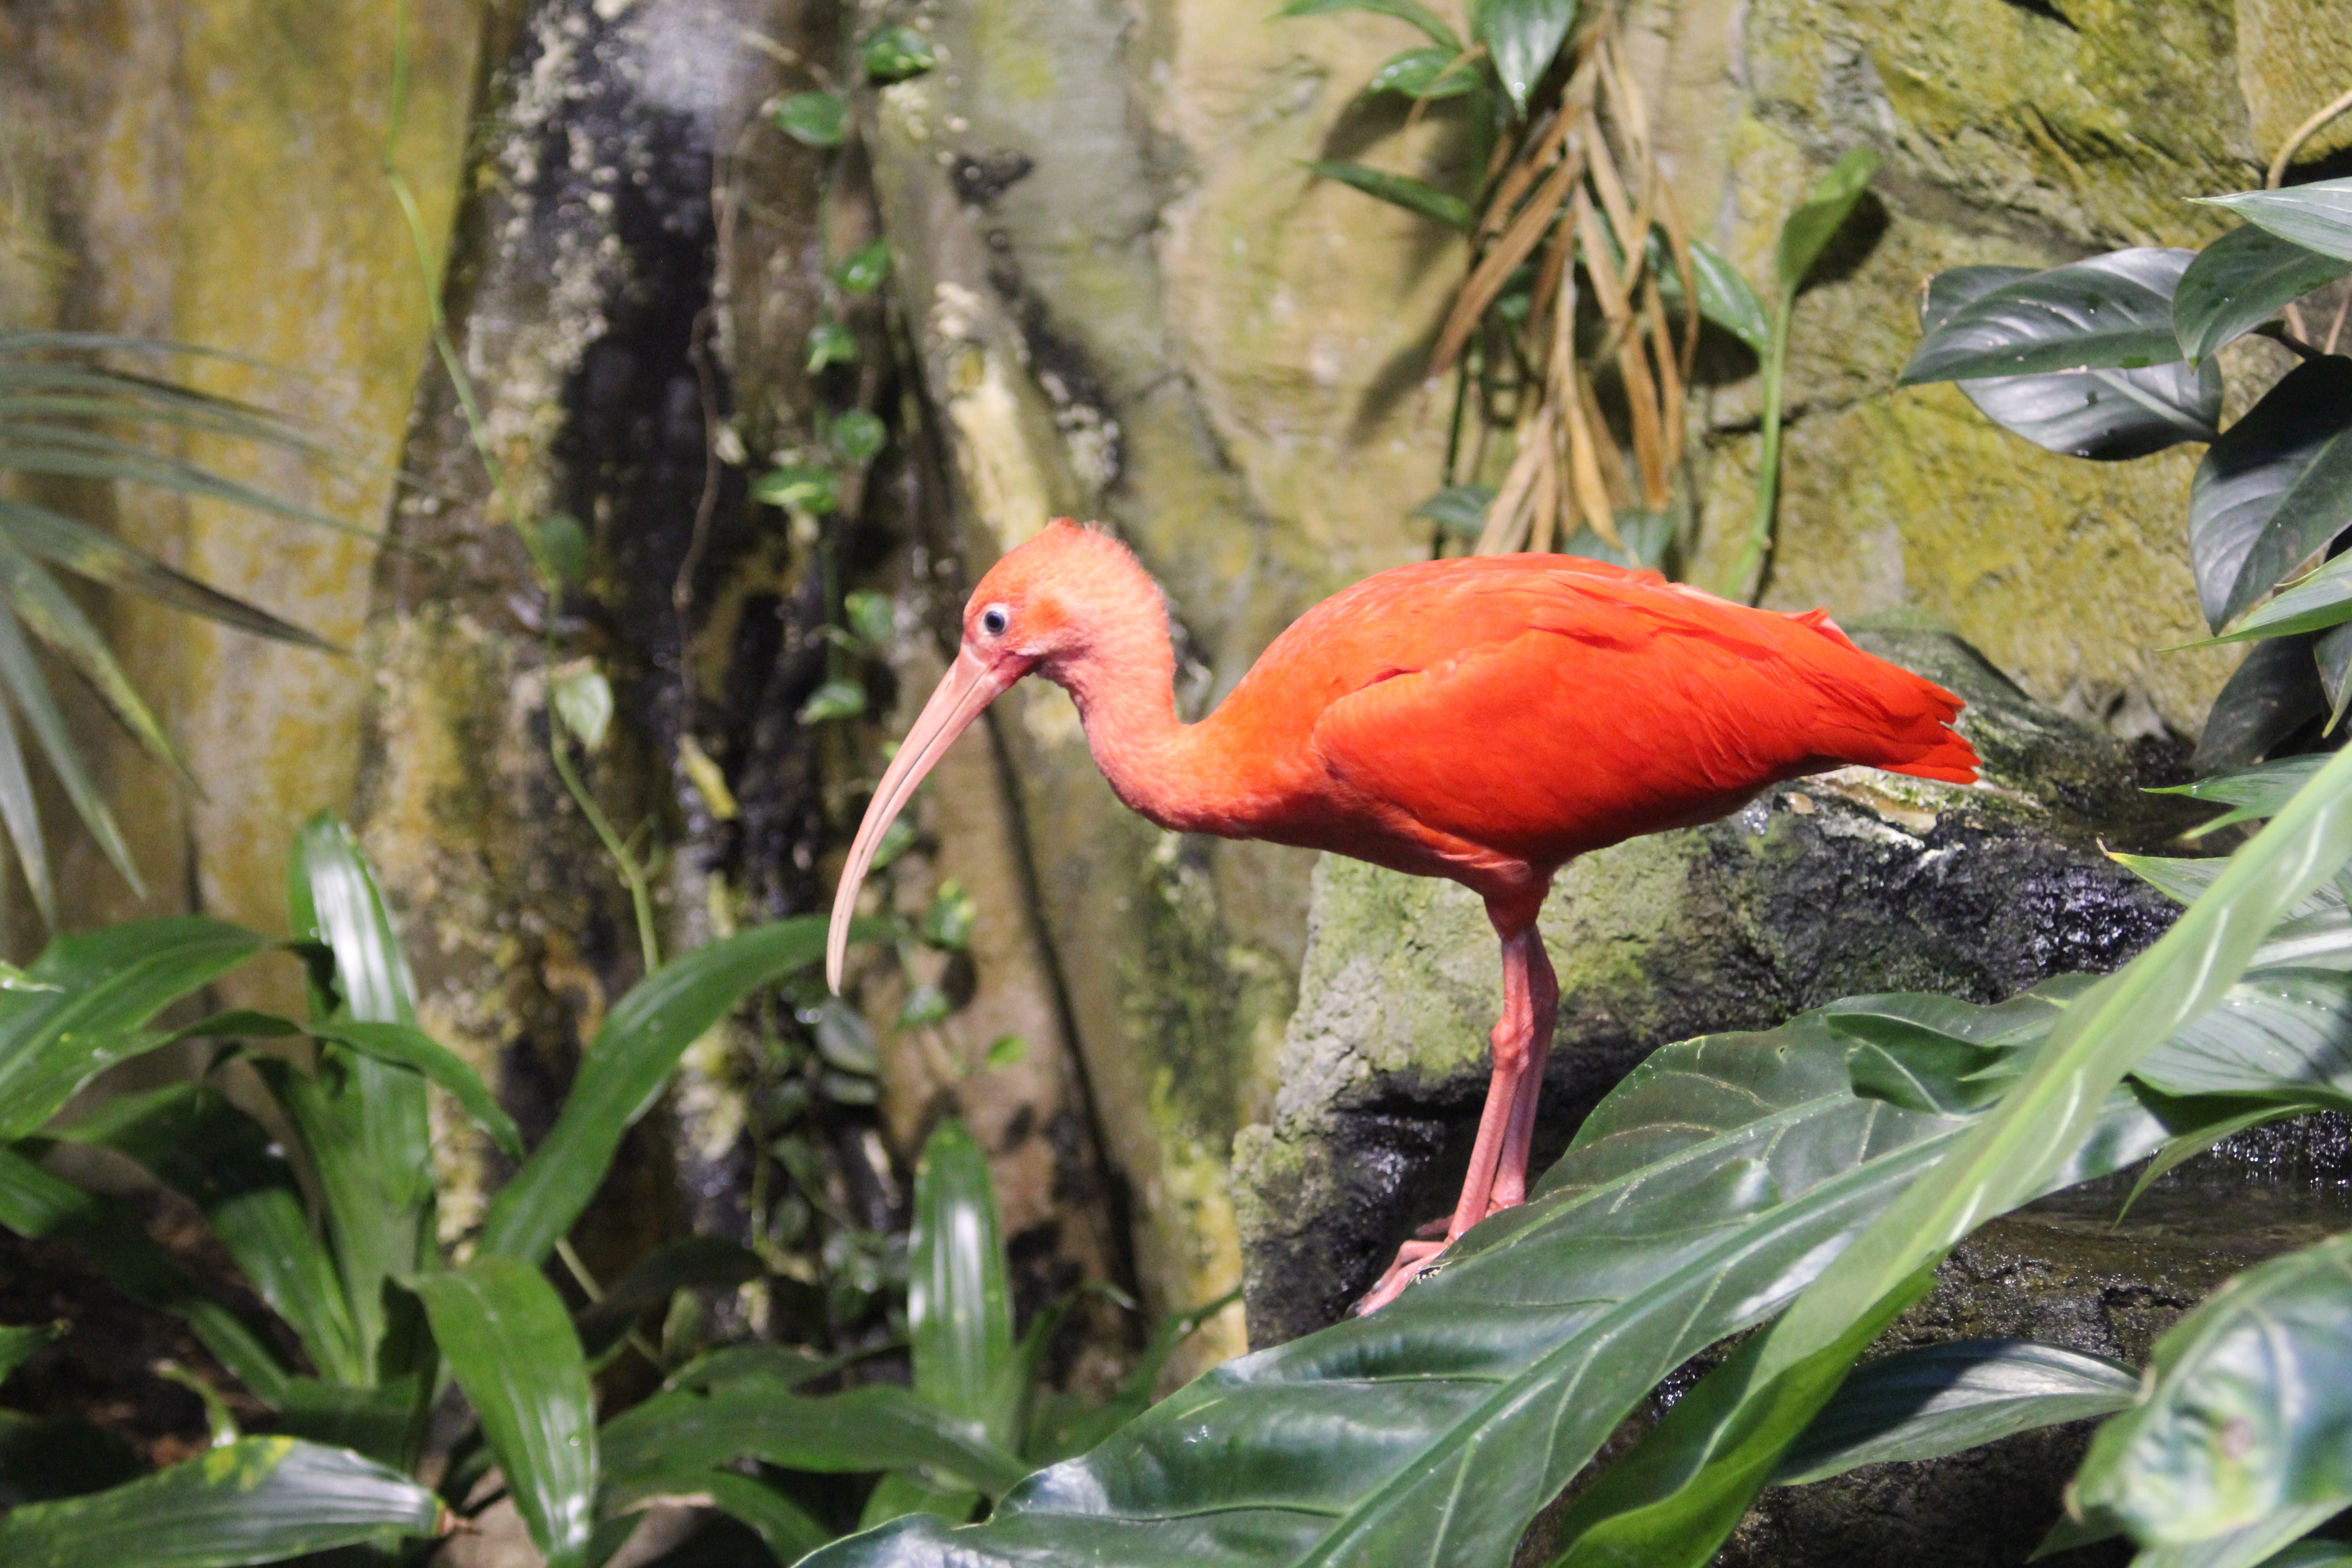
bird, wildlife, zoo, jungle, beak, fauna, rainforest, vertebrate, ibis